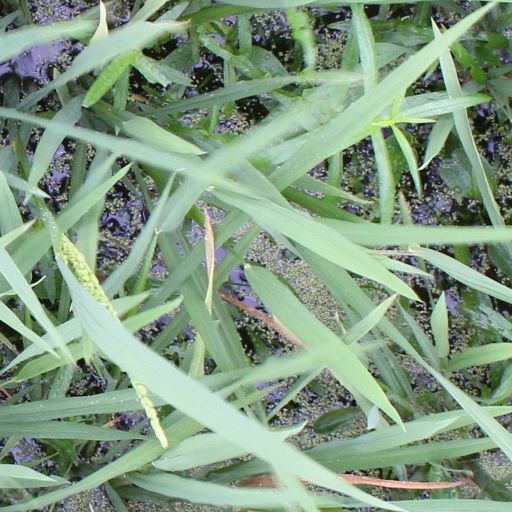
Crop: rice